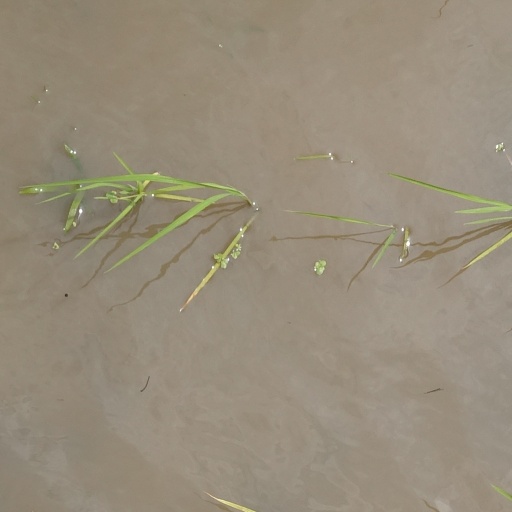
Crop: rice